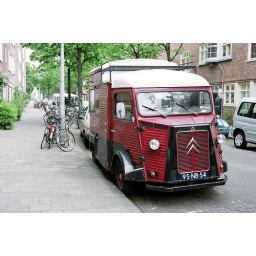
some crazy home made van in amsterdam